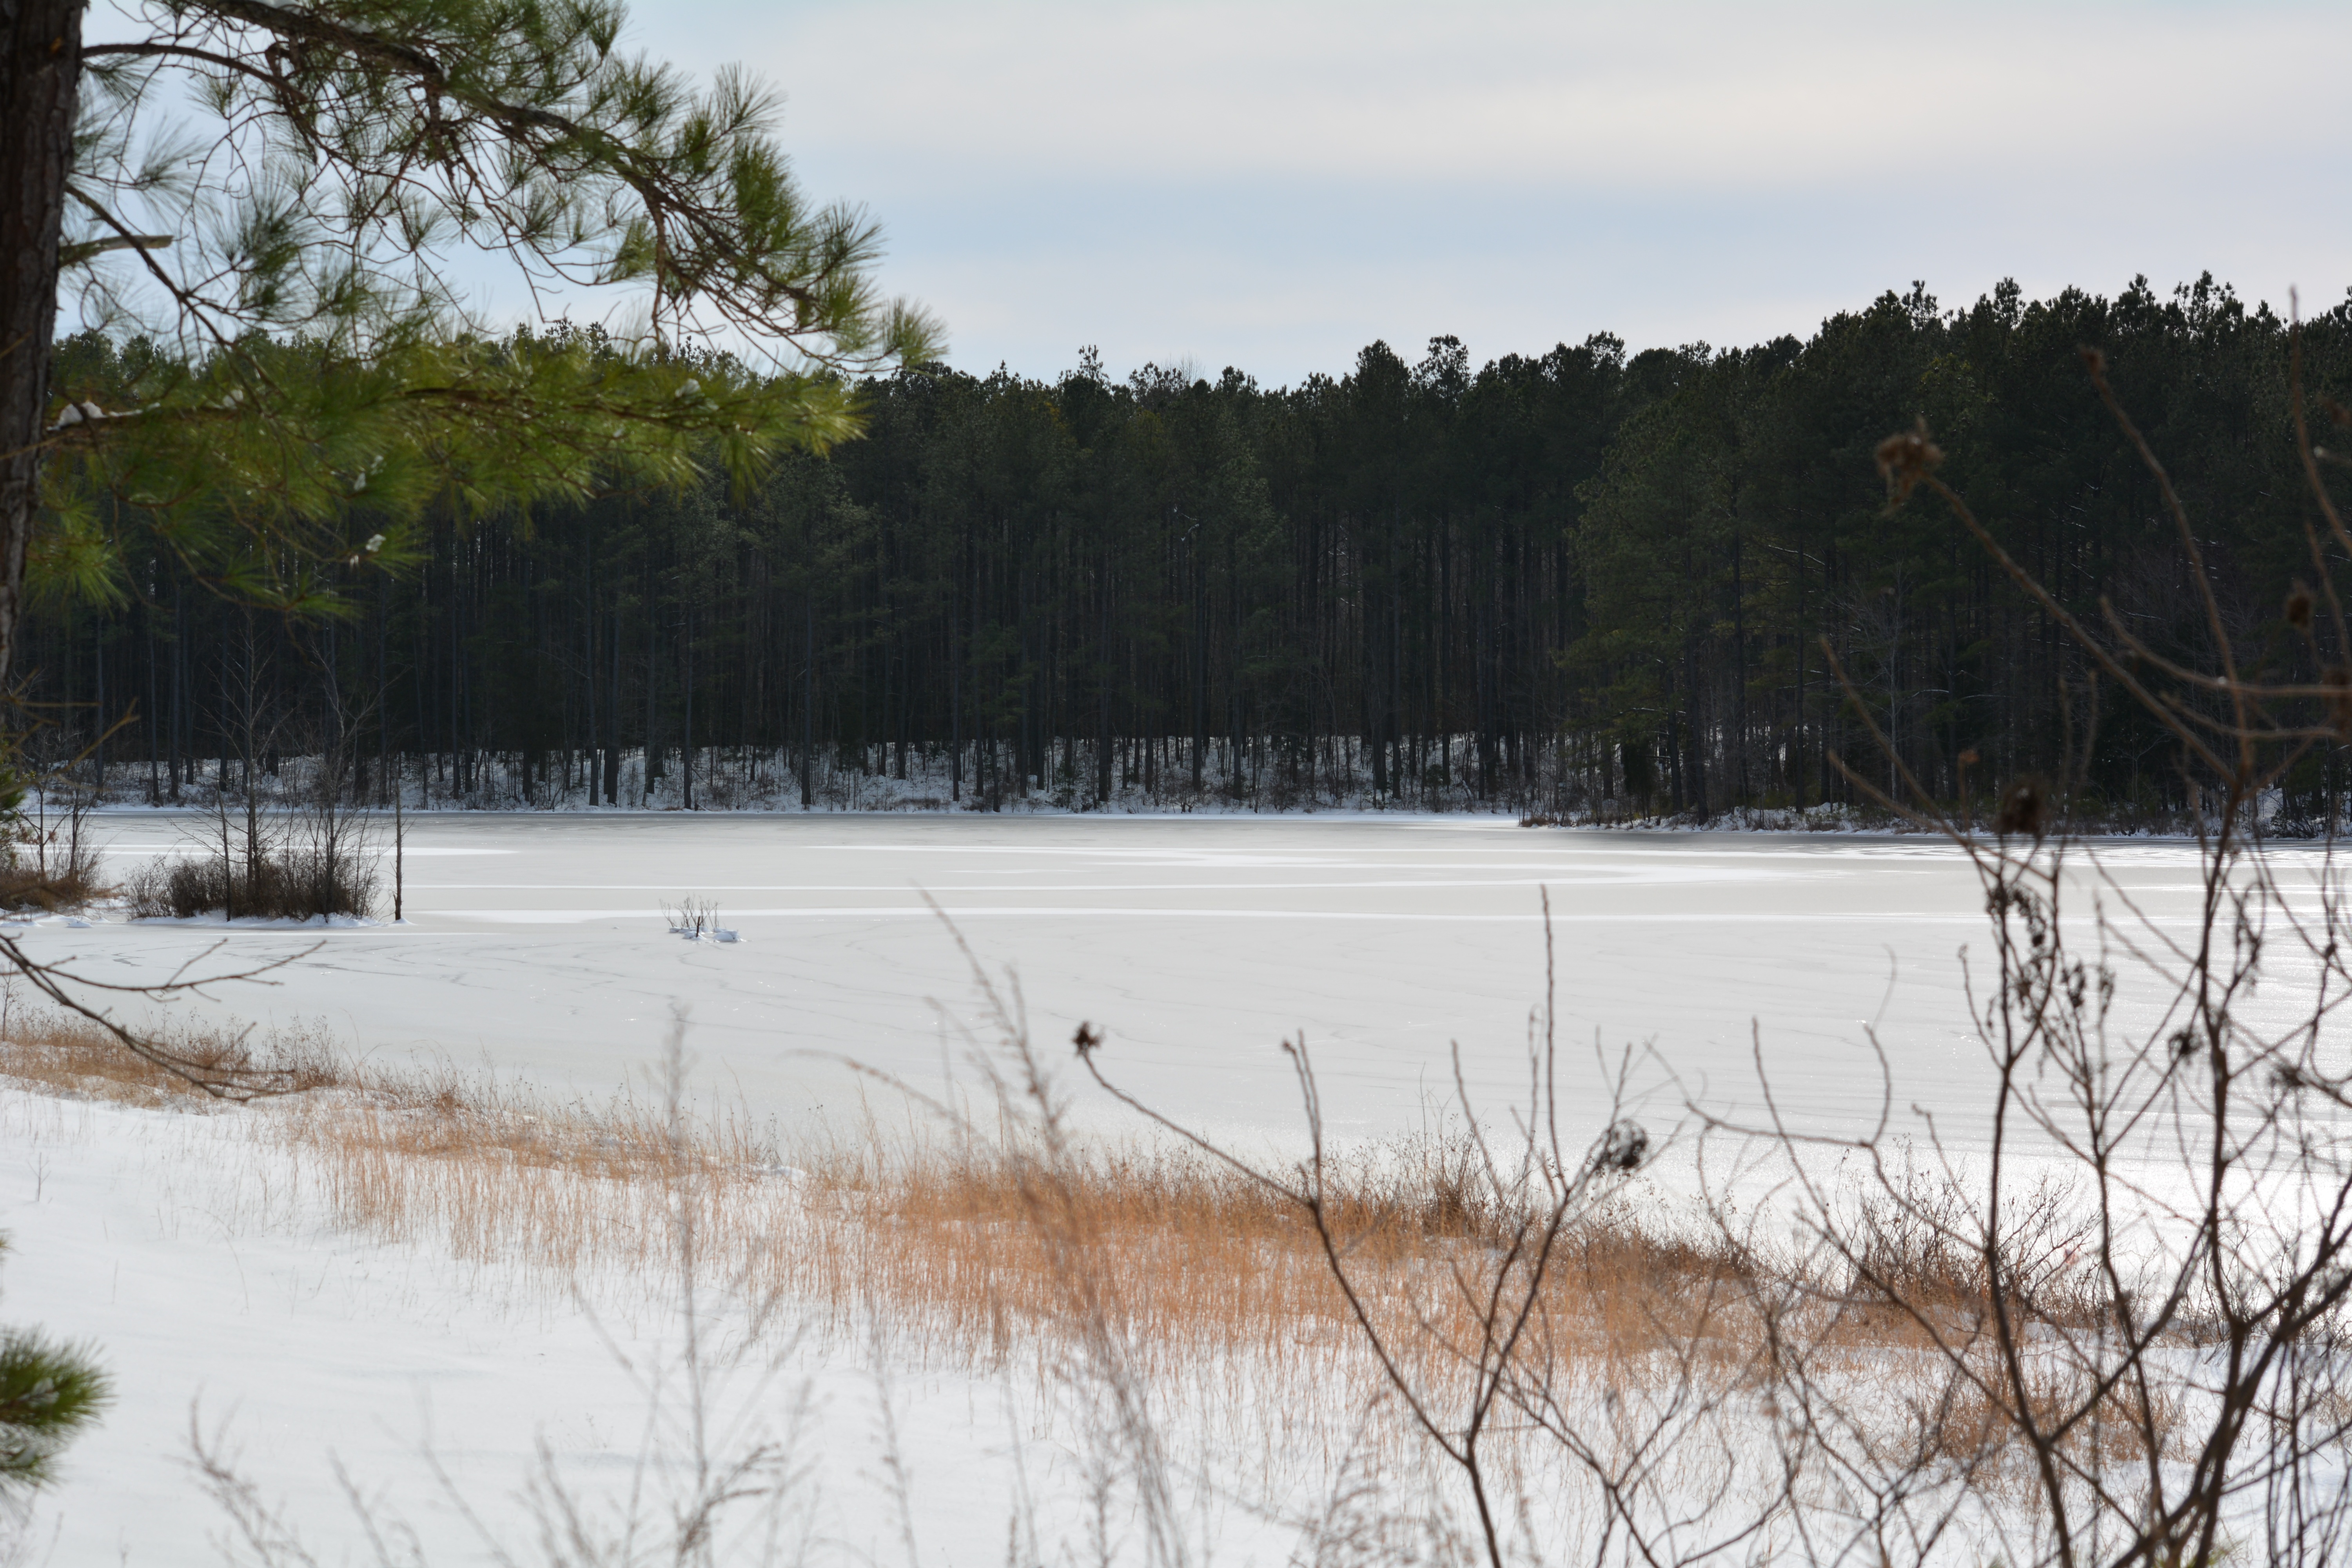
landscape, tree, nature, forest, outdoor, wilderness, snow, winter, white, lake, frost, river, pond, ice, reflection, weather, frozen, reservoir, season, icy, wetland, habitat